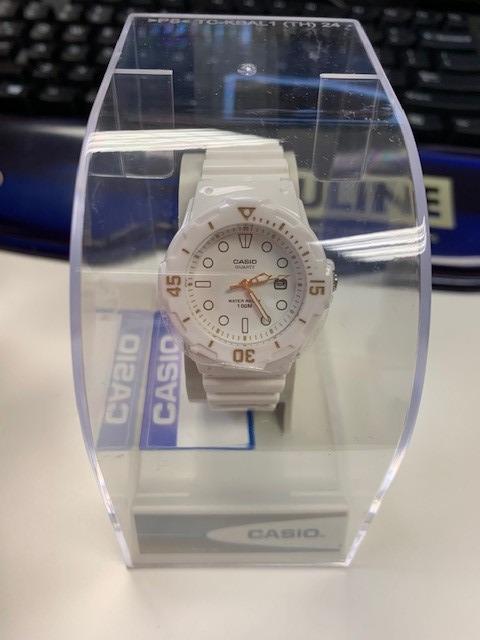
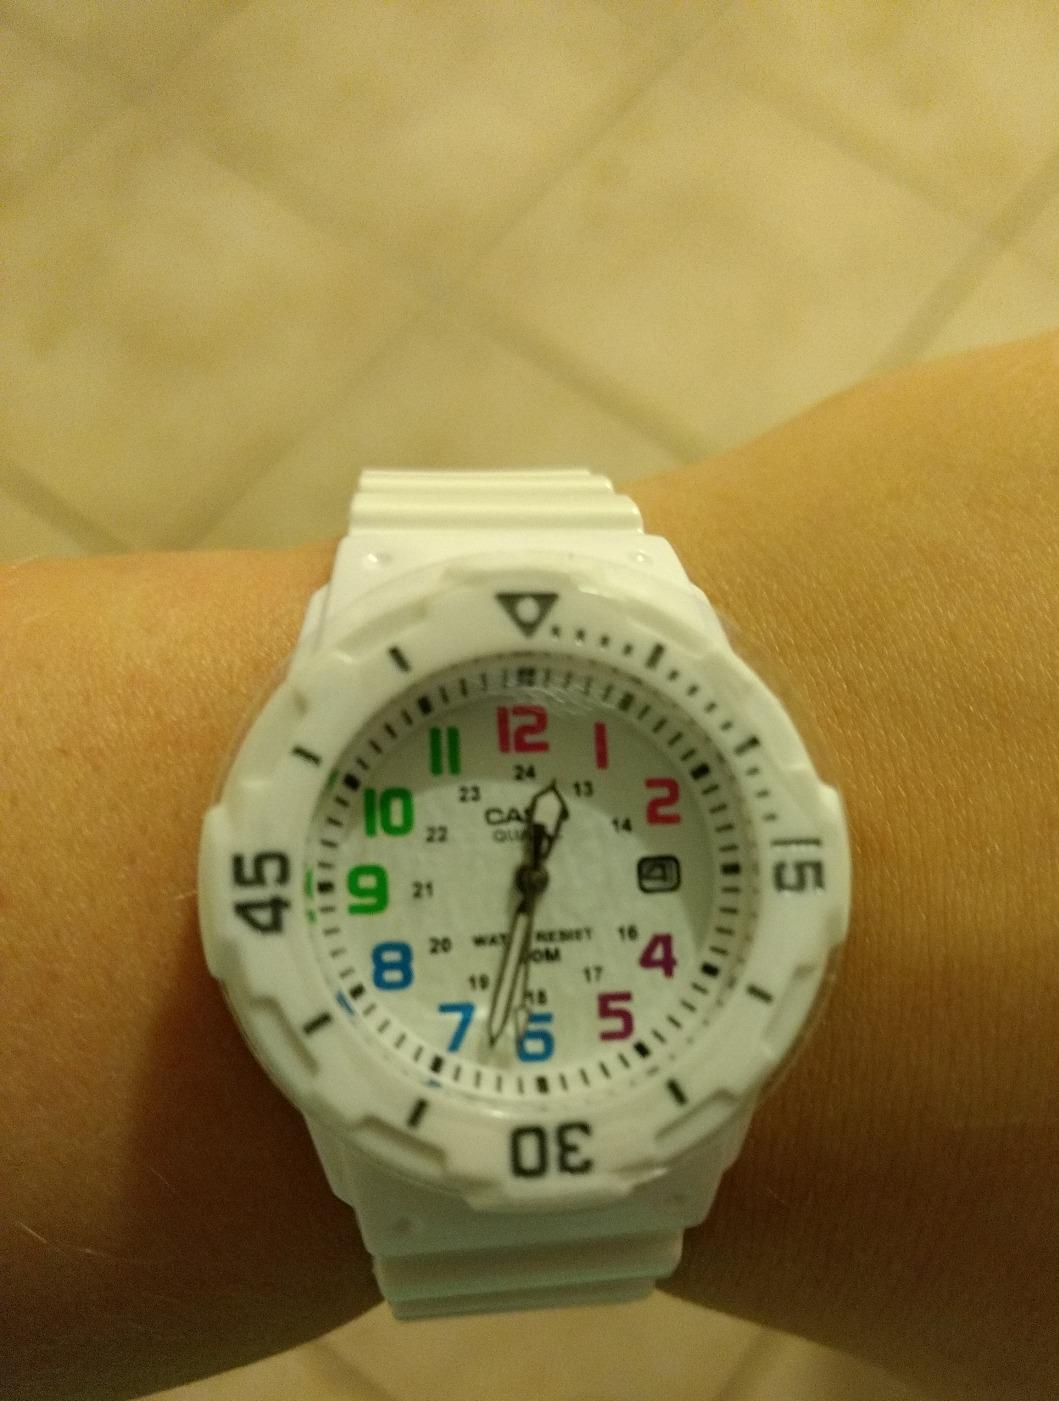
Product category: accessories_watch
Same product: yes